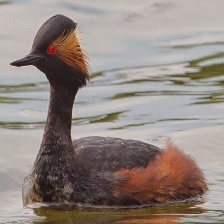
Species: BLACK-NECKED GREBE
Scientific name: PODICEPS NIGRICOLLIS